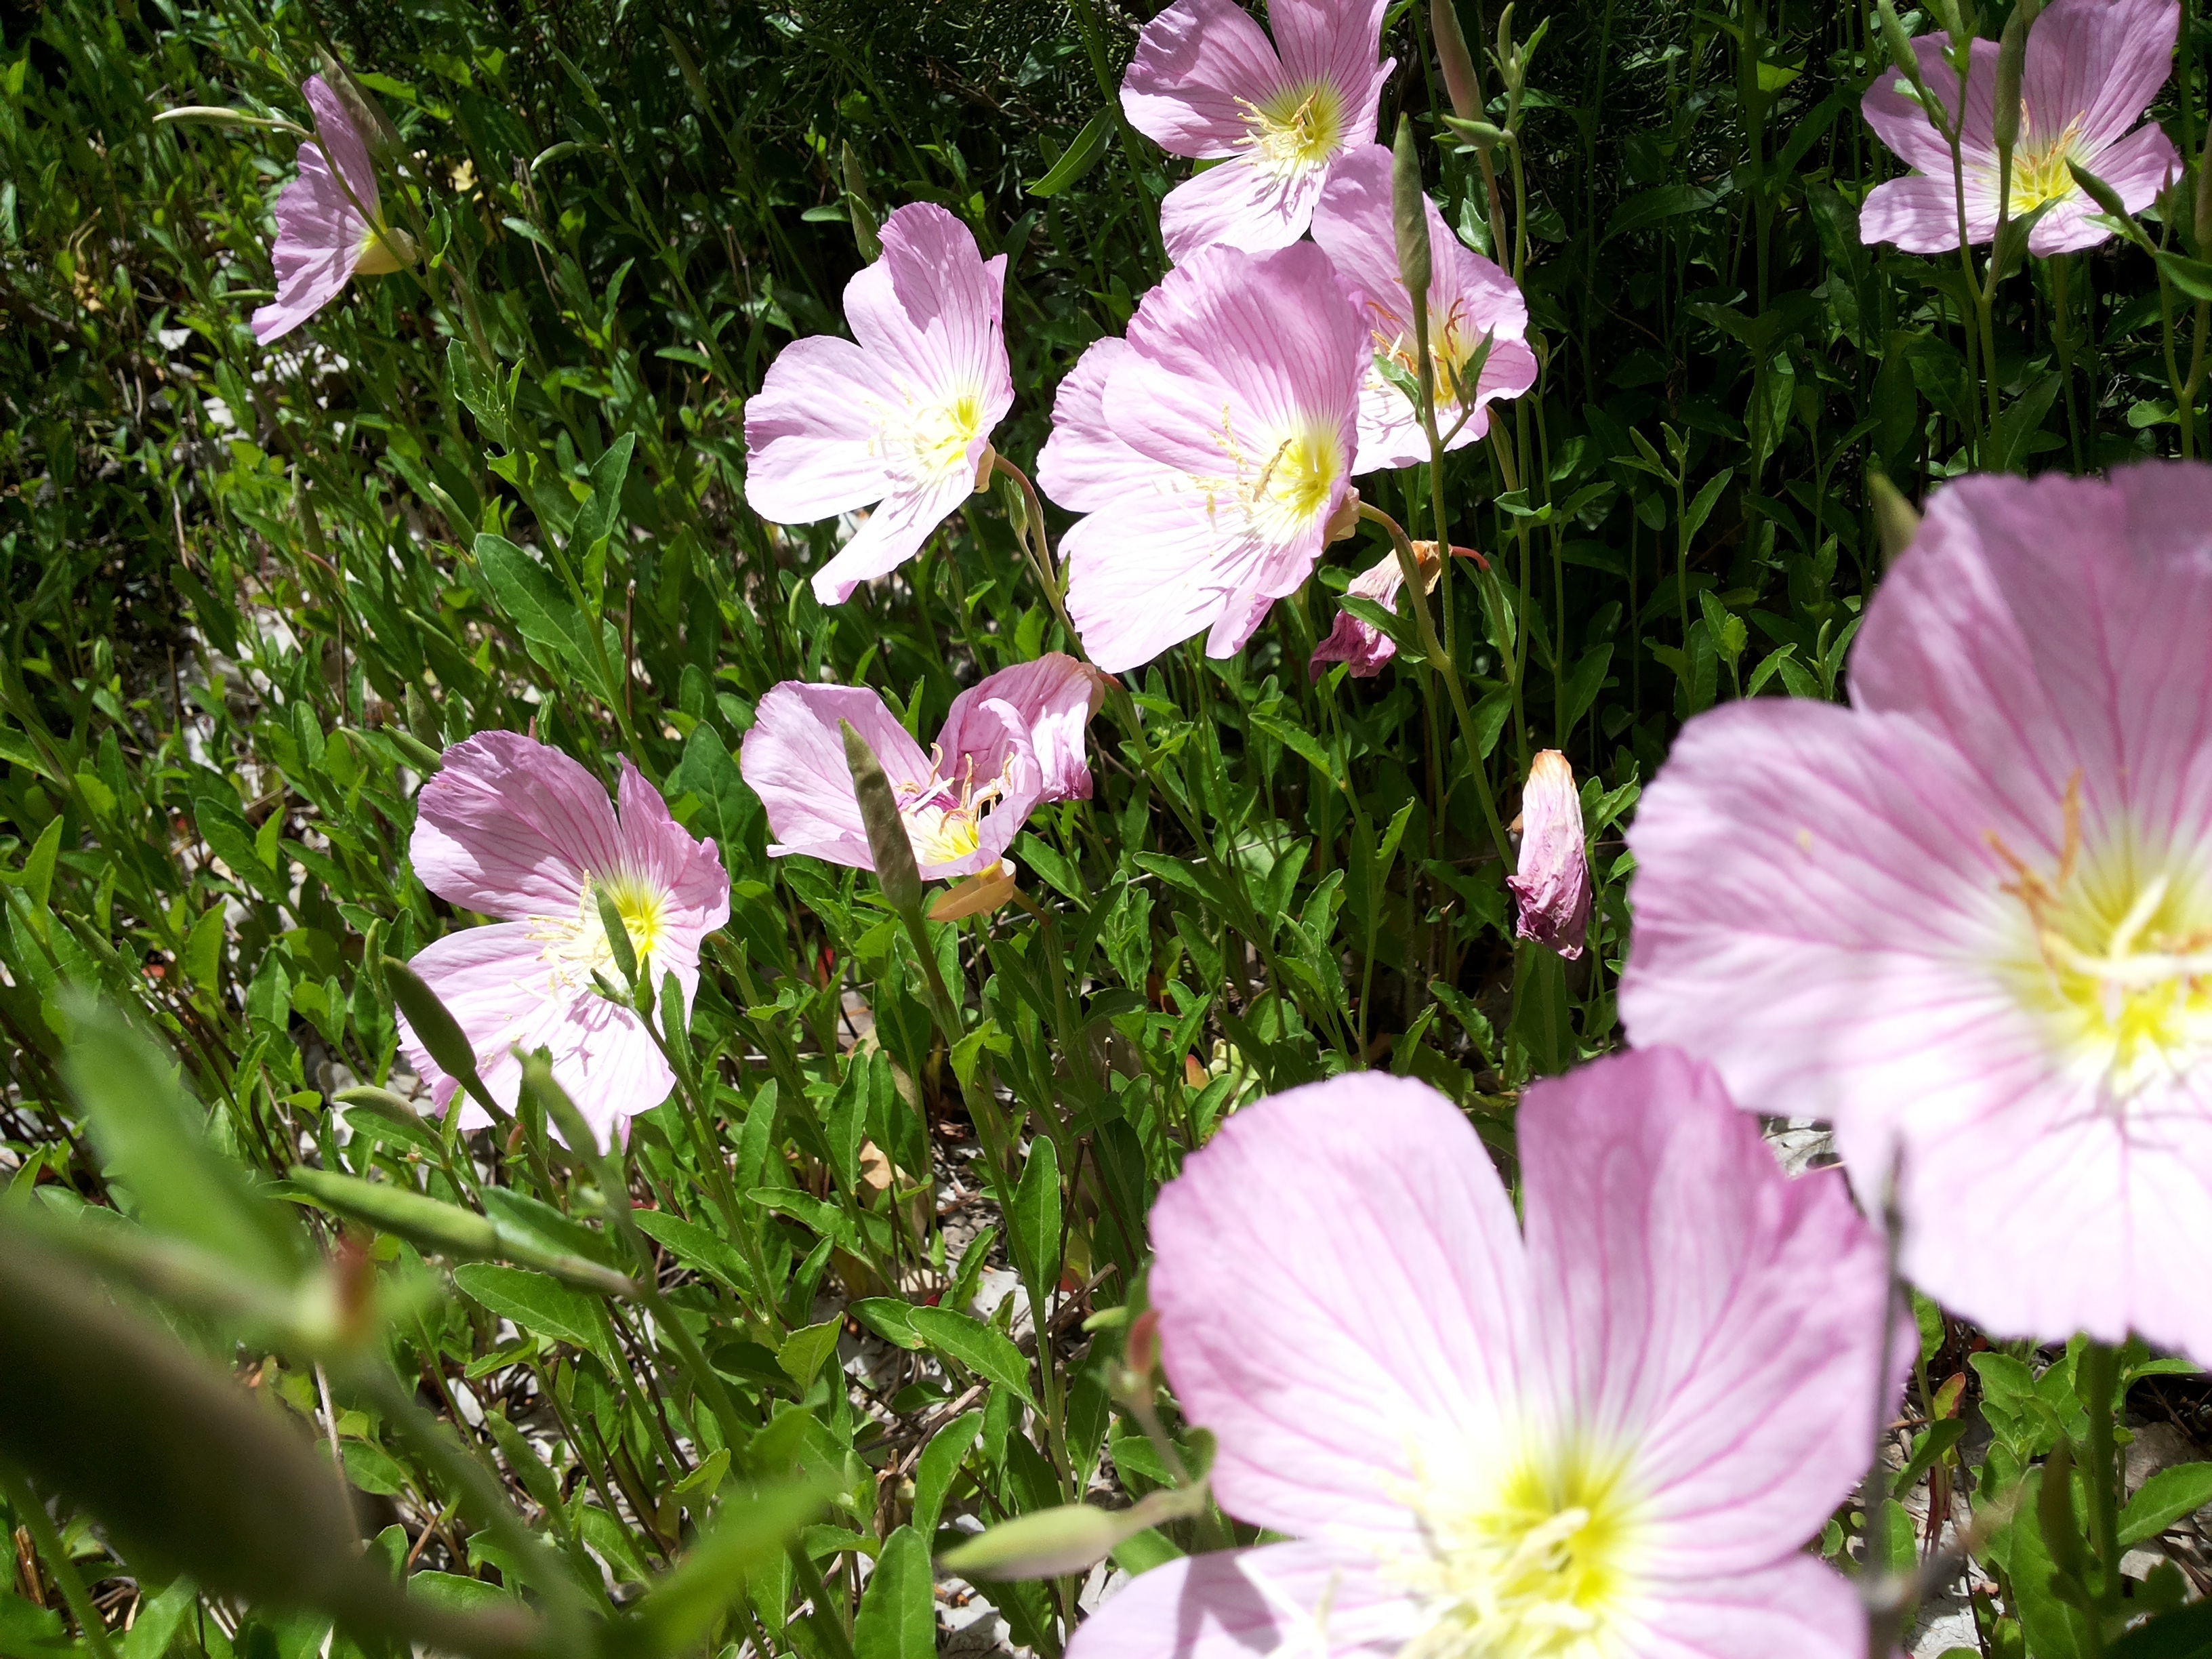
blossom, plant, meadow, flower, petal, botany, flora, wildflower, malva, evening primrose, flowering plant, annual plant, land plant, garden cosmos, pinkladies